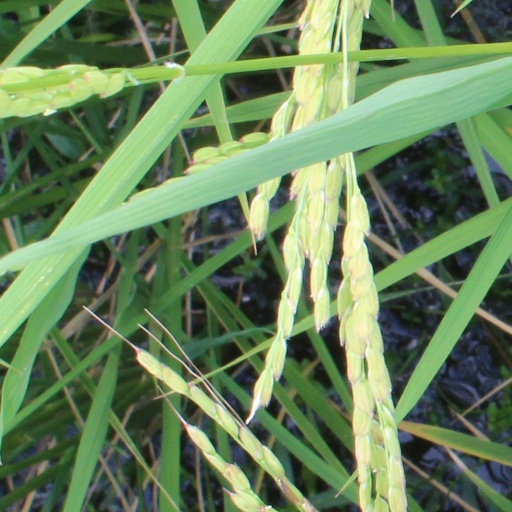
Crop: rice